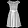
Label: Dress